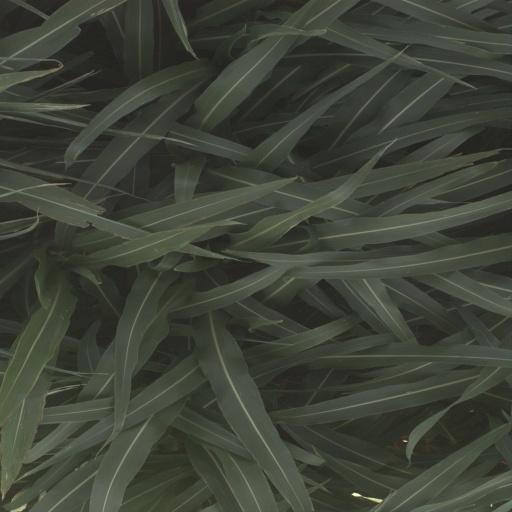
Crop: sorghum